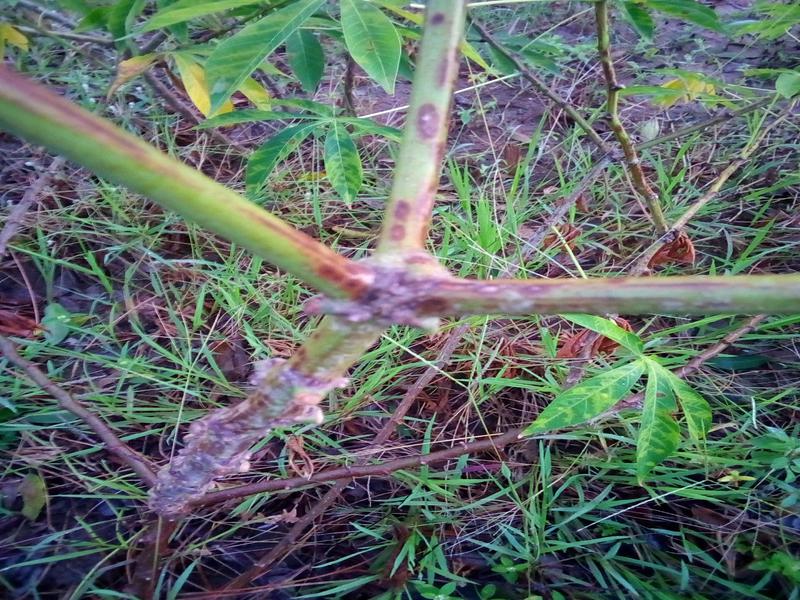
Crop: cassava
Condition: brown_streak_disease